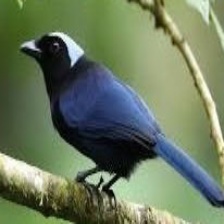
Species: AZURE JAY
Scientific name: CYANOCORAX CAERULEUS
ImageNet parent category: jay